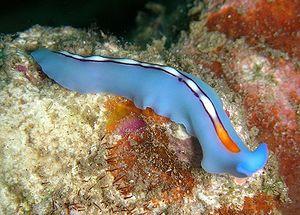
Pseudoceros est un genre de vers plats polyclades de la famille des Pseudocerotidae.
Pseudoceros bifurcus est une espèce de vers plats marins, de l'ordre Polycladida, appartenant à la famille Pseudocerotidae.
Les Cotylea sont un sous-ordre de vers plats, de l'ordre des Polycladida.
Turbellaria, les turbellariés, sont des vers plats qui ont des formes libres et parasites d'un seul hôte. Ils sont marins pour la plupart. L'organisme le plus connu est la planaire. C'est une classe paraphylétique qui regroupe de manière artificielle des ordres qui sont à la base de la phylogénie des Plathelminthes.